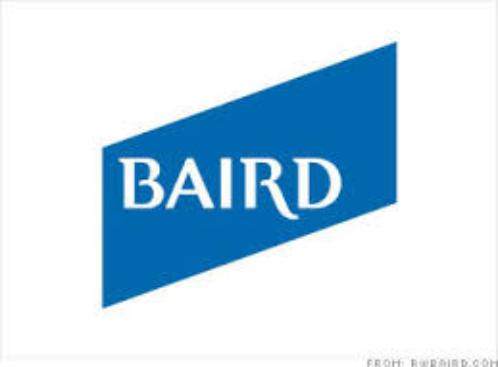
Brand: baird
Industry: Others